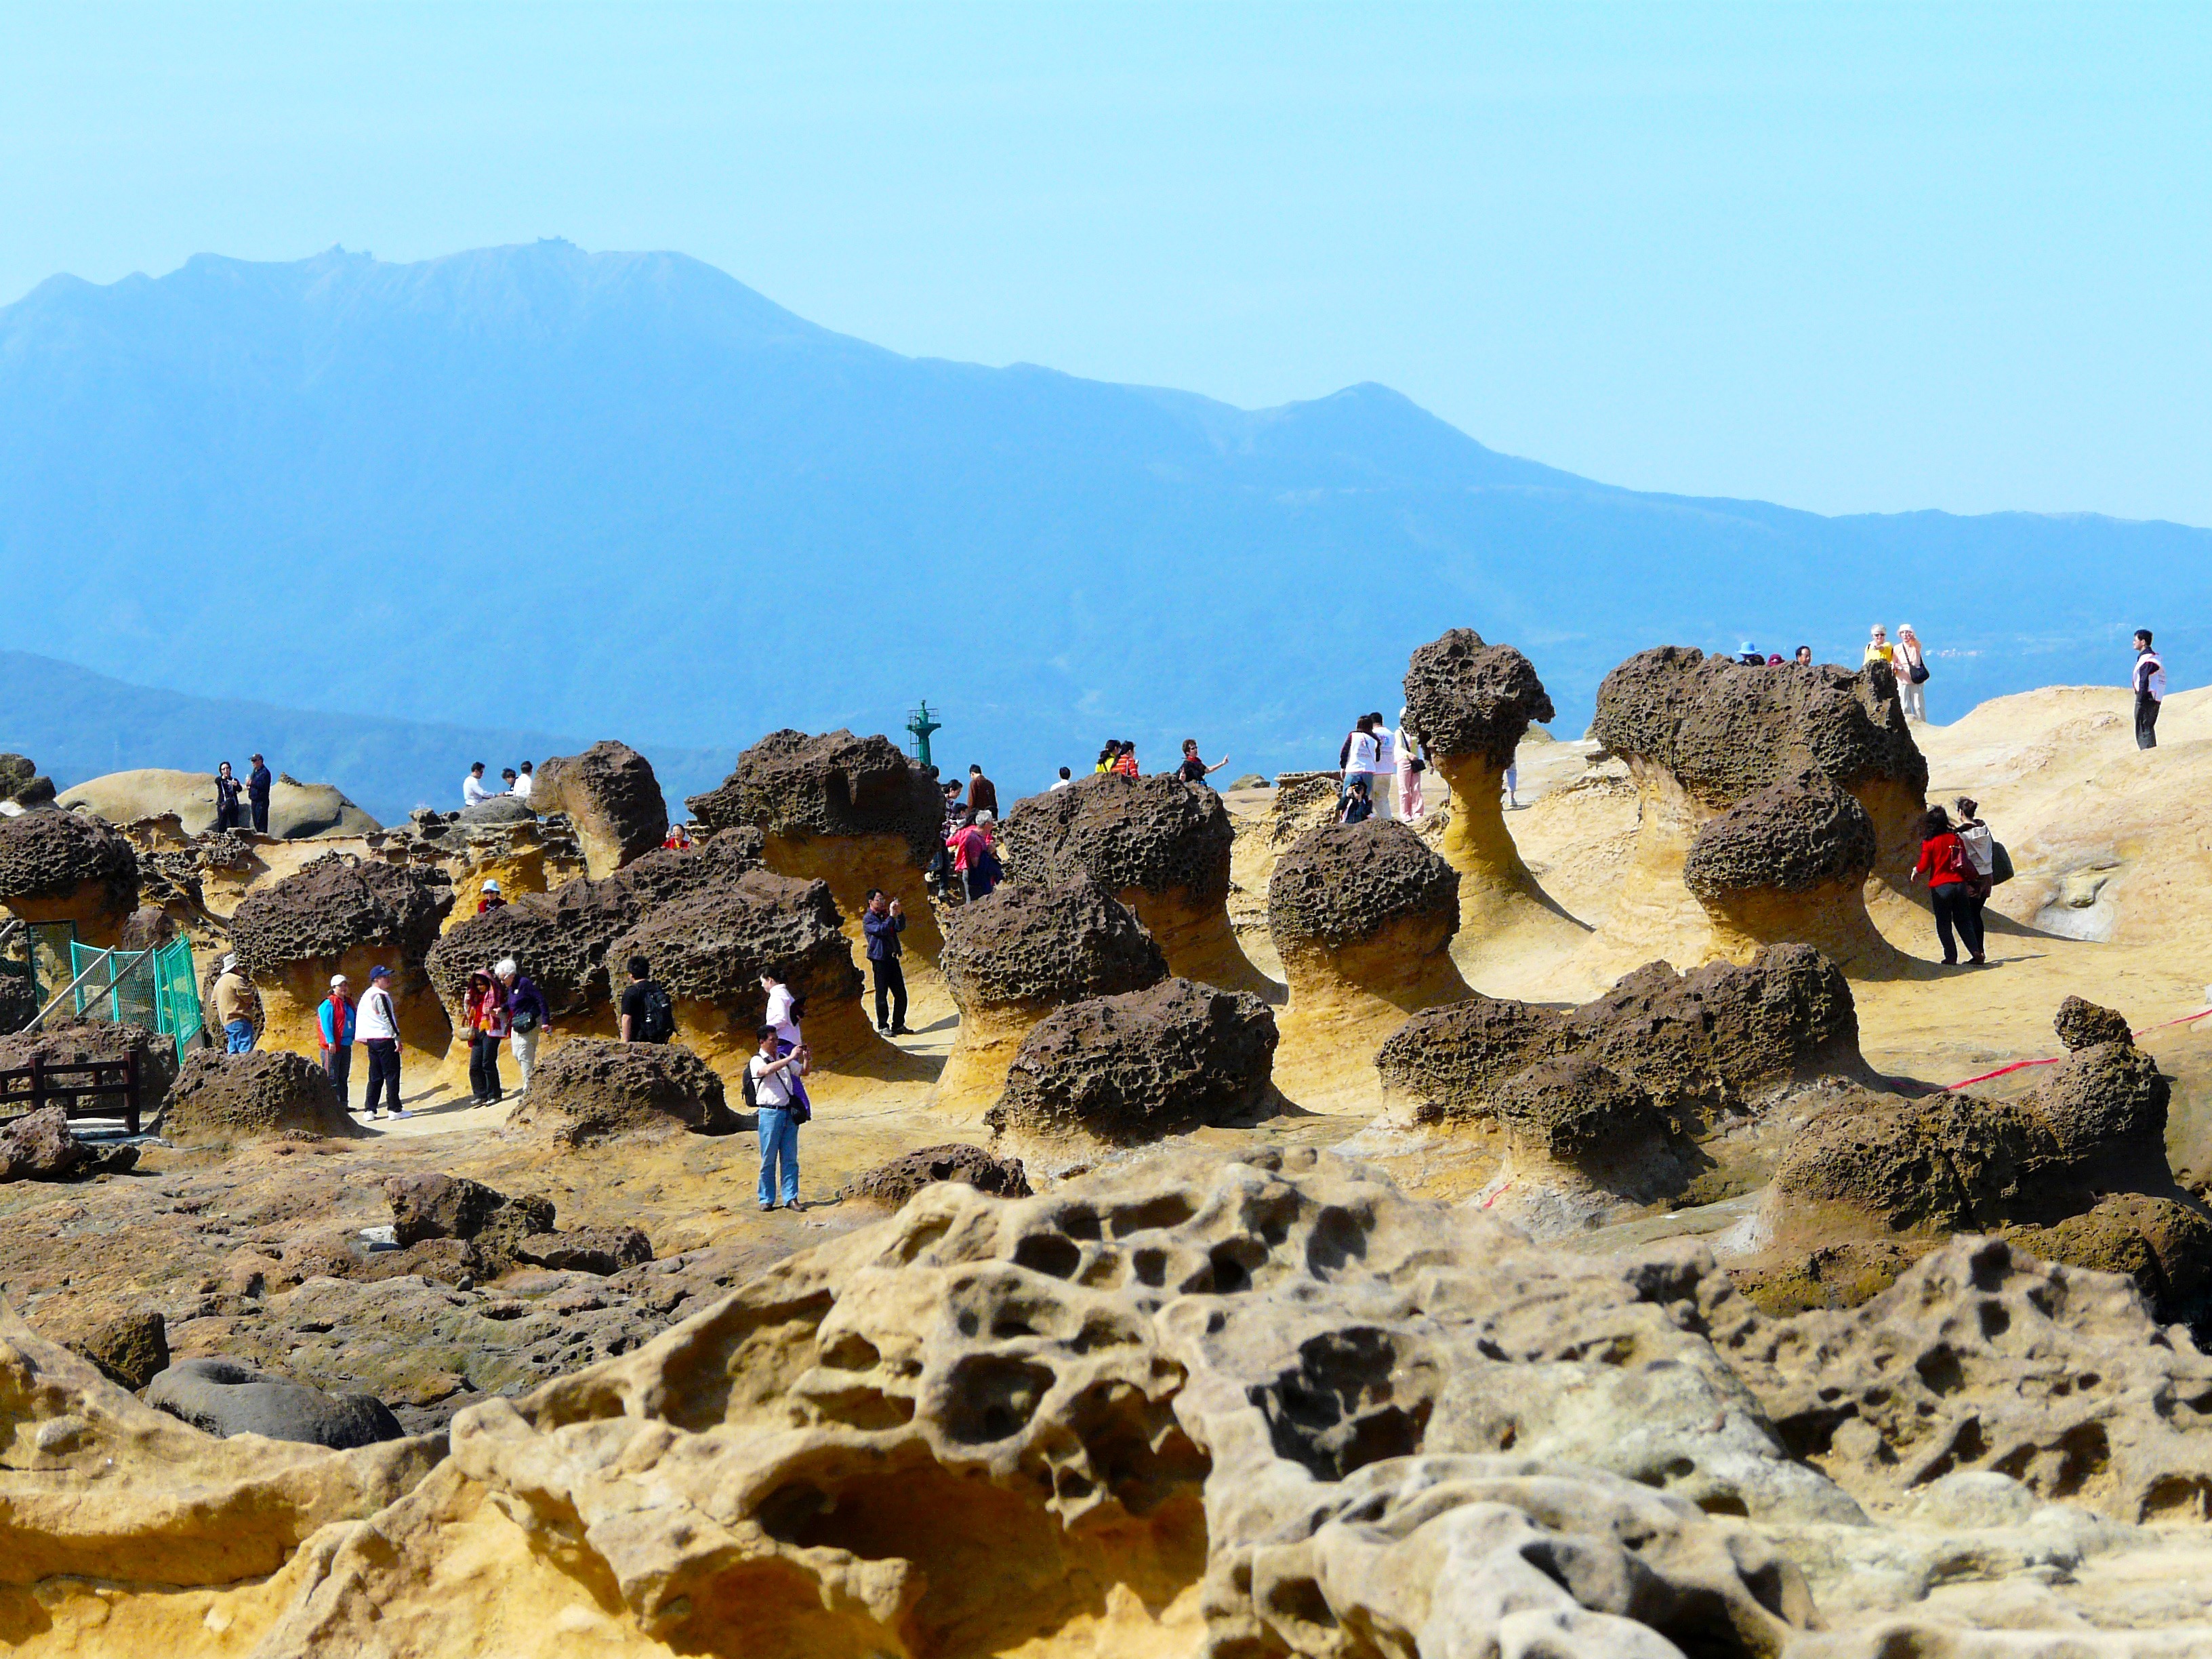
beach, landscape, sea, coast, nature, sand, rock, stone, vacation, tourist, formation, scenic, natural, tourism, terrain, material, rocks, geology, mushrooms, beautiful, taipei, taiwan, unique, shaped, yehliu geopark, rock formations, geopark, yehliu, natural environment, wanli